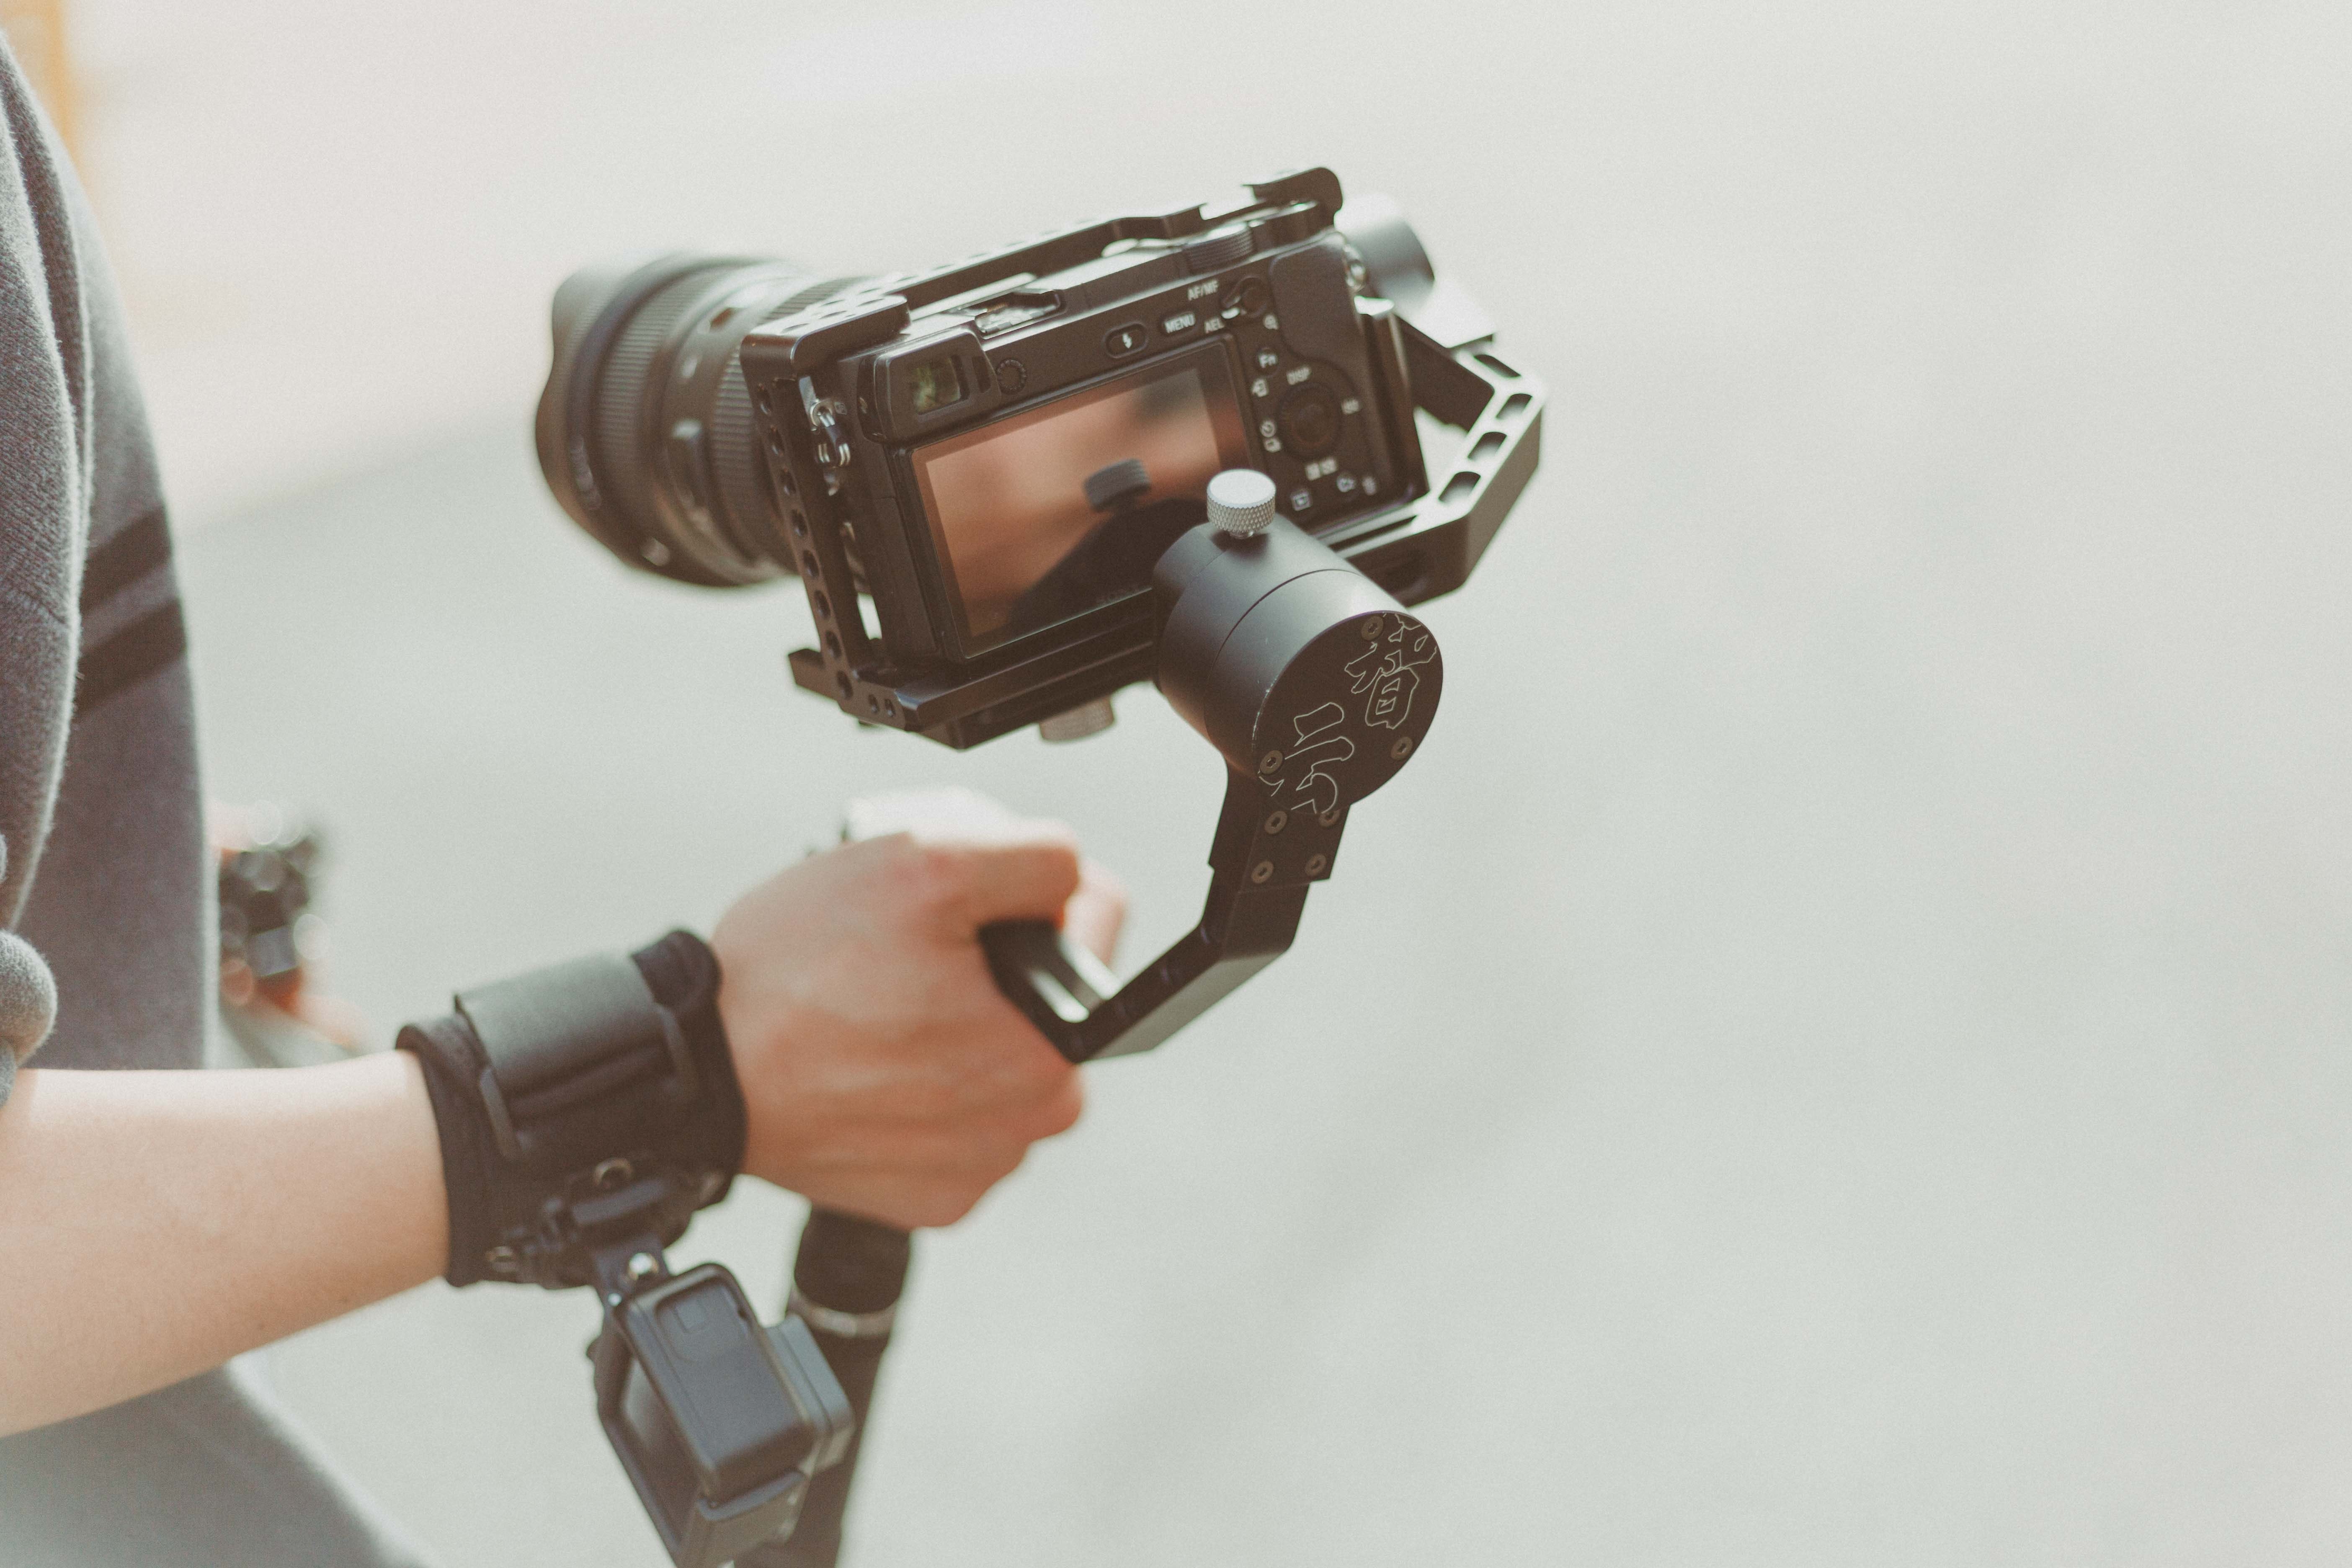
arm, hand, photography, personal protective equipment, machine, glove